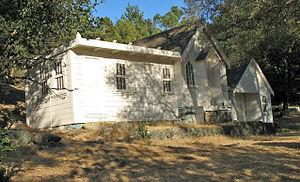
Ceci est la liste des lieux historiques inscrits sur le registre national dans le comté d'Alameda en Californie.